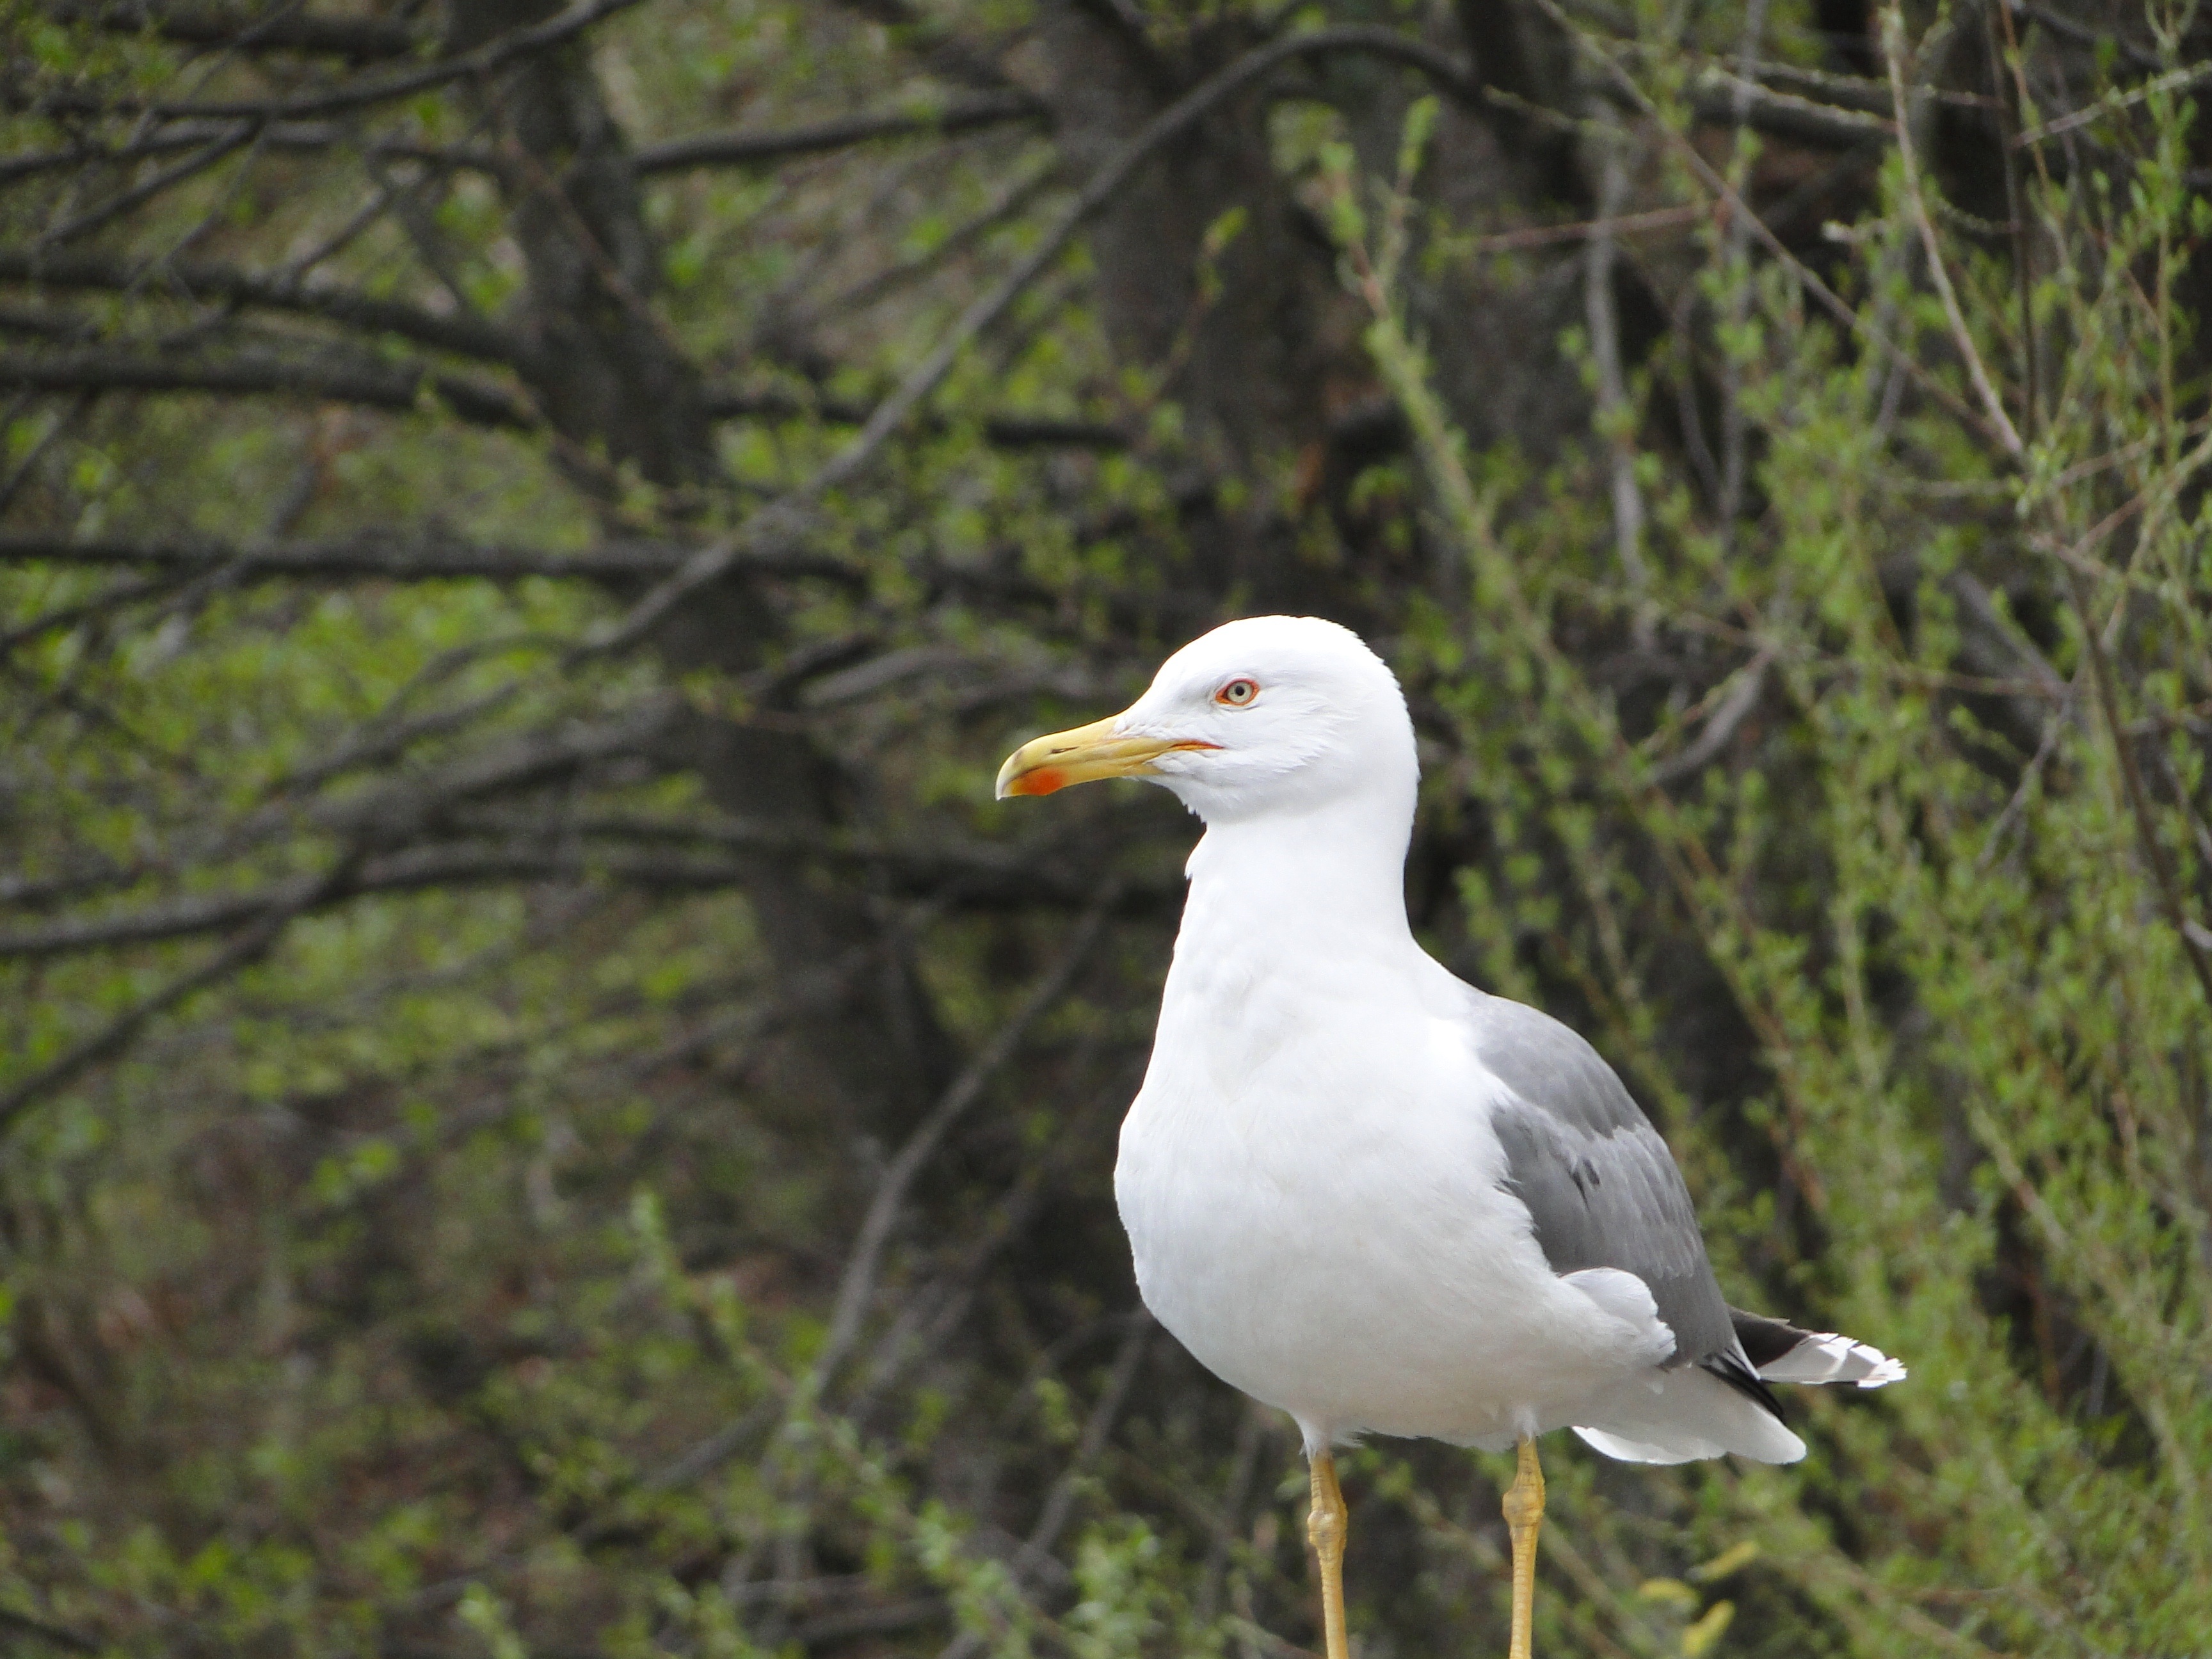
nature, bird, bokeh, animal, seabird, seagull, wildlife, beak, fauna, vertebrate, charadriiformes, european herring gull